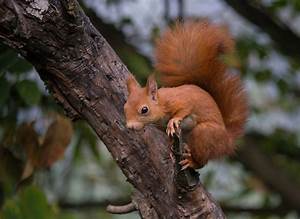
Label: squirrel